Bamenda

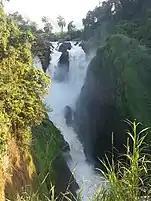
Menchum Fall located in Menchum Division, North West Region

In Bamenda, there are cultural sites such as the Mankon Fon's Palace with its newly constructed museum, and the Bali Fon's palace with its ancient architectural structures. The mountainous terrain around the city affords scenic views such as that from the mountain Sabga over the Ndop plain. Ndop plain stretches from under the Sabga mountain or hill Bamali, Bali Kumbat, Bamessing, Bamikumbit and many more sounding villages. One cannot oversee the Ngoketunjia mountain that dominates the Ndop central. Ngoketunjia means, a rock without heads.